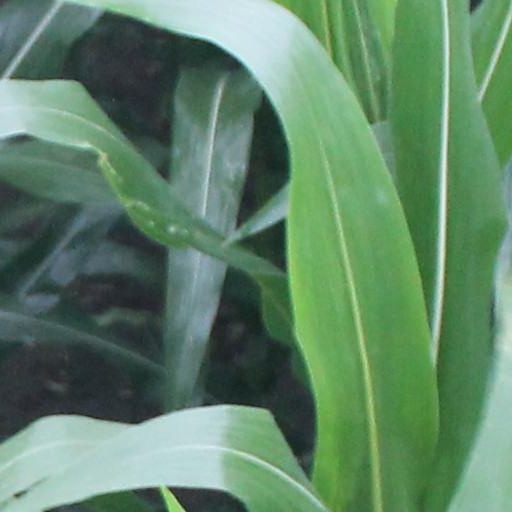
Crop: maize; corn